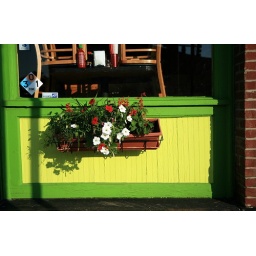
Pretty colorful flower pot in the window